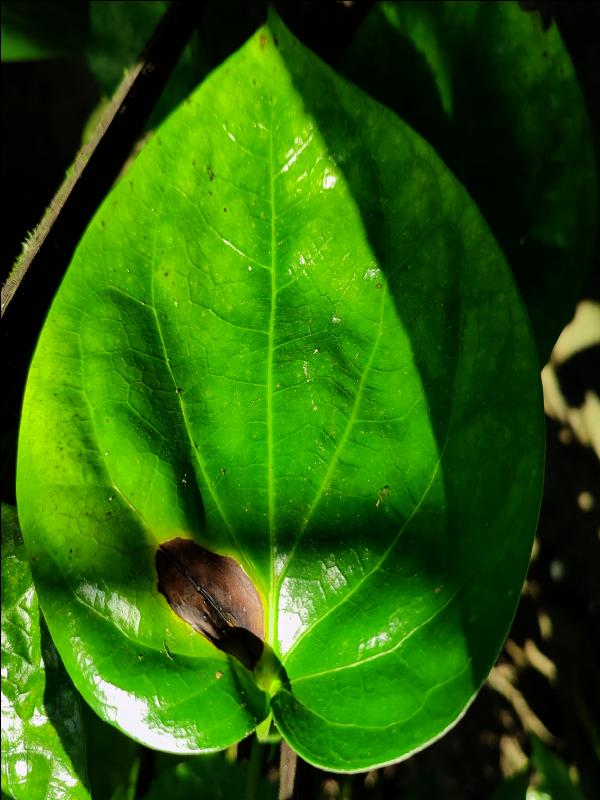
Label: Bacterial_Leaf_Disease